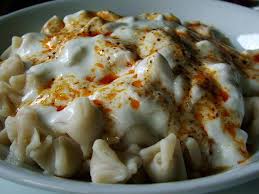
Yemek: manti